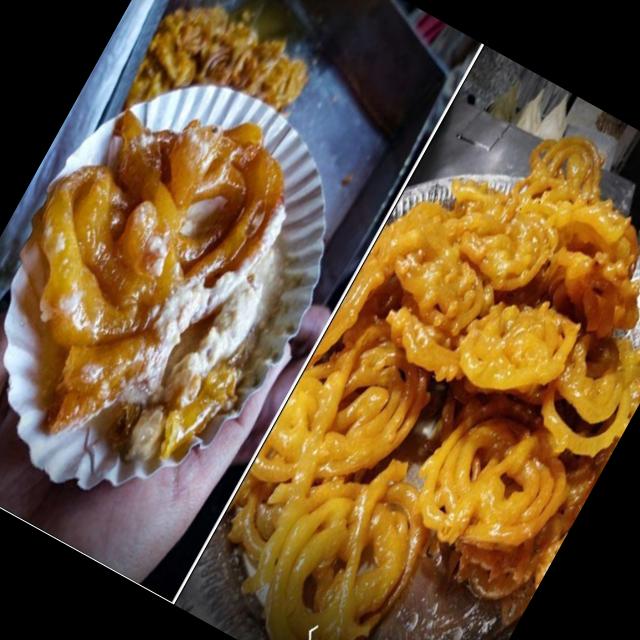
Dish: jalebi